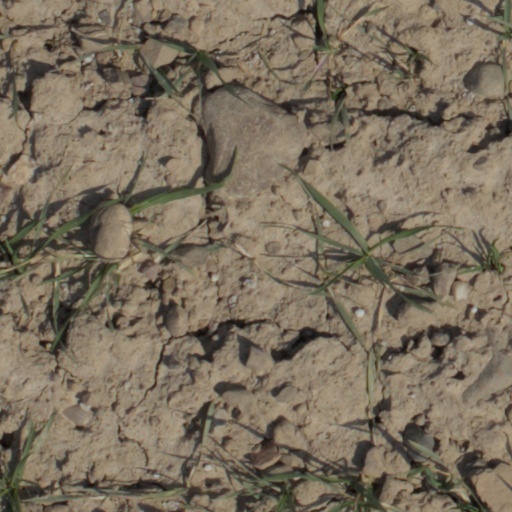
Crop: wheat